Trihex

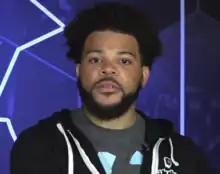
Trihex in 2018

Mychal Ramon Jefferson, better known online as Trihex, is an American professional gamer, speedrunner, and Twitch streamer. He is best known for his runs of "Super Mario" and "Yoshi" games—including several notable appearances at Games Done Quick events—and as the face of TriHard, one of Twitch's most popular emotes.